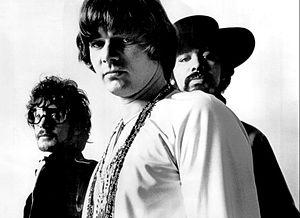
Le Steve Miller Band est un groupe de rock américain formé en 1967 à San Francisco, en Californie. Le groupe est construit autour de Steve Miller.
Steve Miller est un chanteur, compositeur, guitariste américain de blues rock et chanteur du groupe Steve Miller Band.